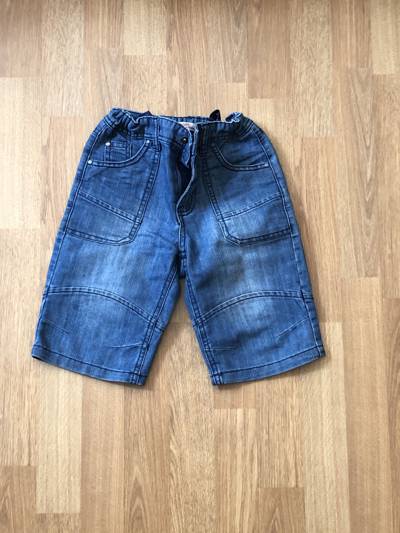
Waste category: clothes